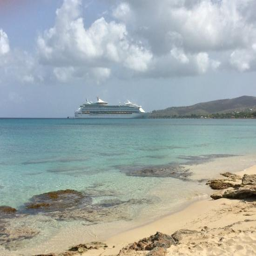
sand castle : view of cruise ship from beach